Jackal (video game)

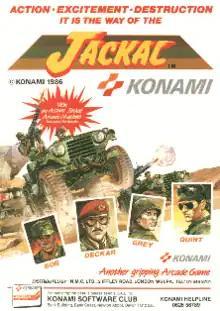
Flyer from the Konami Software Club

also distributed under the title of Top Gunner, is an overhead run and gun video game released for arcades by Konami in 1986. The player must maneuver an armed jeep in order to rescue prisoners of war (POWs) trapped in enemy territory.